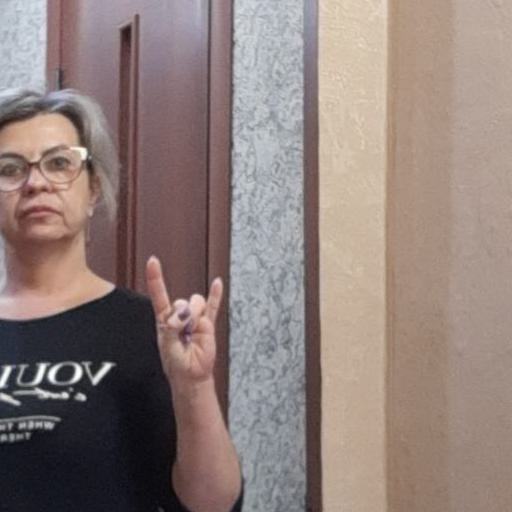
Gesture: rock